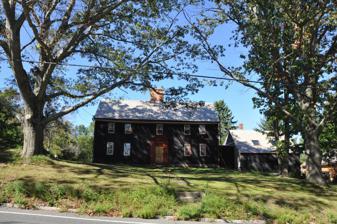
Building: Rev. John Tufts House
Country: United States of America
Year built: 1714
Historic house in Massachusetts, United States United States historic place Rev. John Tufts House U.S. National Register of Historic Places Show map of Massachusetts Show map of the United States Location 750 Main Street, West Newbury, Massachusetts Coordinates 42°48′29″N 70°57′24″W / 42.80806°N 70.95667°W / 42.80806; -70.95667 Built 1714 Architectural style Colonial MPS First Period Buildings of Eastern Massachusetts TR NRHP reference No. 90000270 Added to NRHP March 9, 1990 The Rev. John Tufts House is a historic First Period house in West Newbury, Massachusetts . It was the house of John Tufts (1689–1750), an important early American music educator.  The 2 + 1 ⁄ 2 -story central chimney building is framed entirely in oak, and its main block was built all at once (unlike many First Period homes, which were often built in stages) in c. 1715.  It is five bays wide, with an enlarged central bay, where the door is located.  The doorway is framed by Georgian period pilasters and pedimented entablature.  There is a 20th-century saltbox-style addition across part of the back of the house, and a gabled addition on the right that is connected to the main house by a narrow inset section. The house was added to the National Register of Historic Places in 1990. References